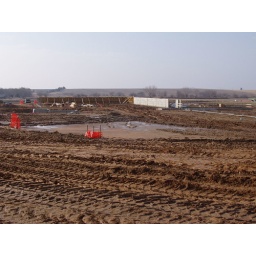
The first wall of the DDGS building is seen, with the forms in place to start pouring more of the wall.